My Name Is Barbra (book)

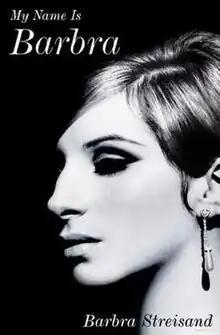

My Name Is Barbra is the autobiography of American entertainer Barbra Streisand. Released on November 7, 2023, the memoir spans 970 pages, while the audiobook, read by the author, exceeds 48 hours. Generally lauded for sparing no detail, reviews recognized Streisand as "the architect of her persona and performance."